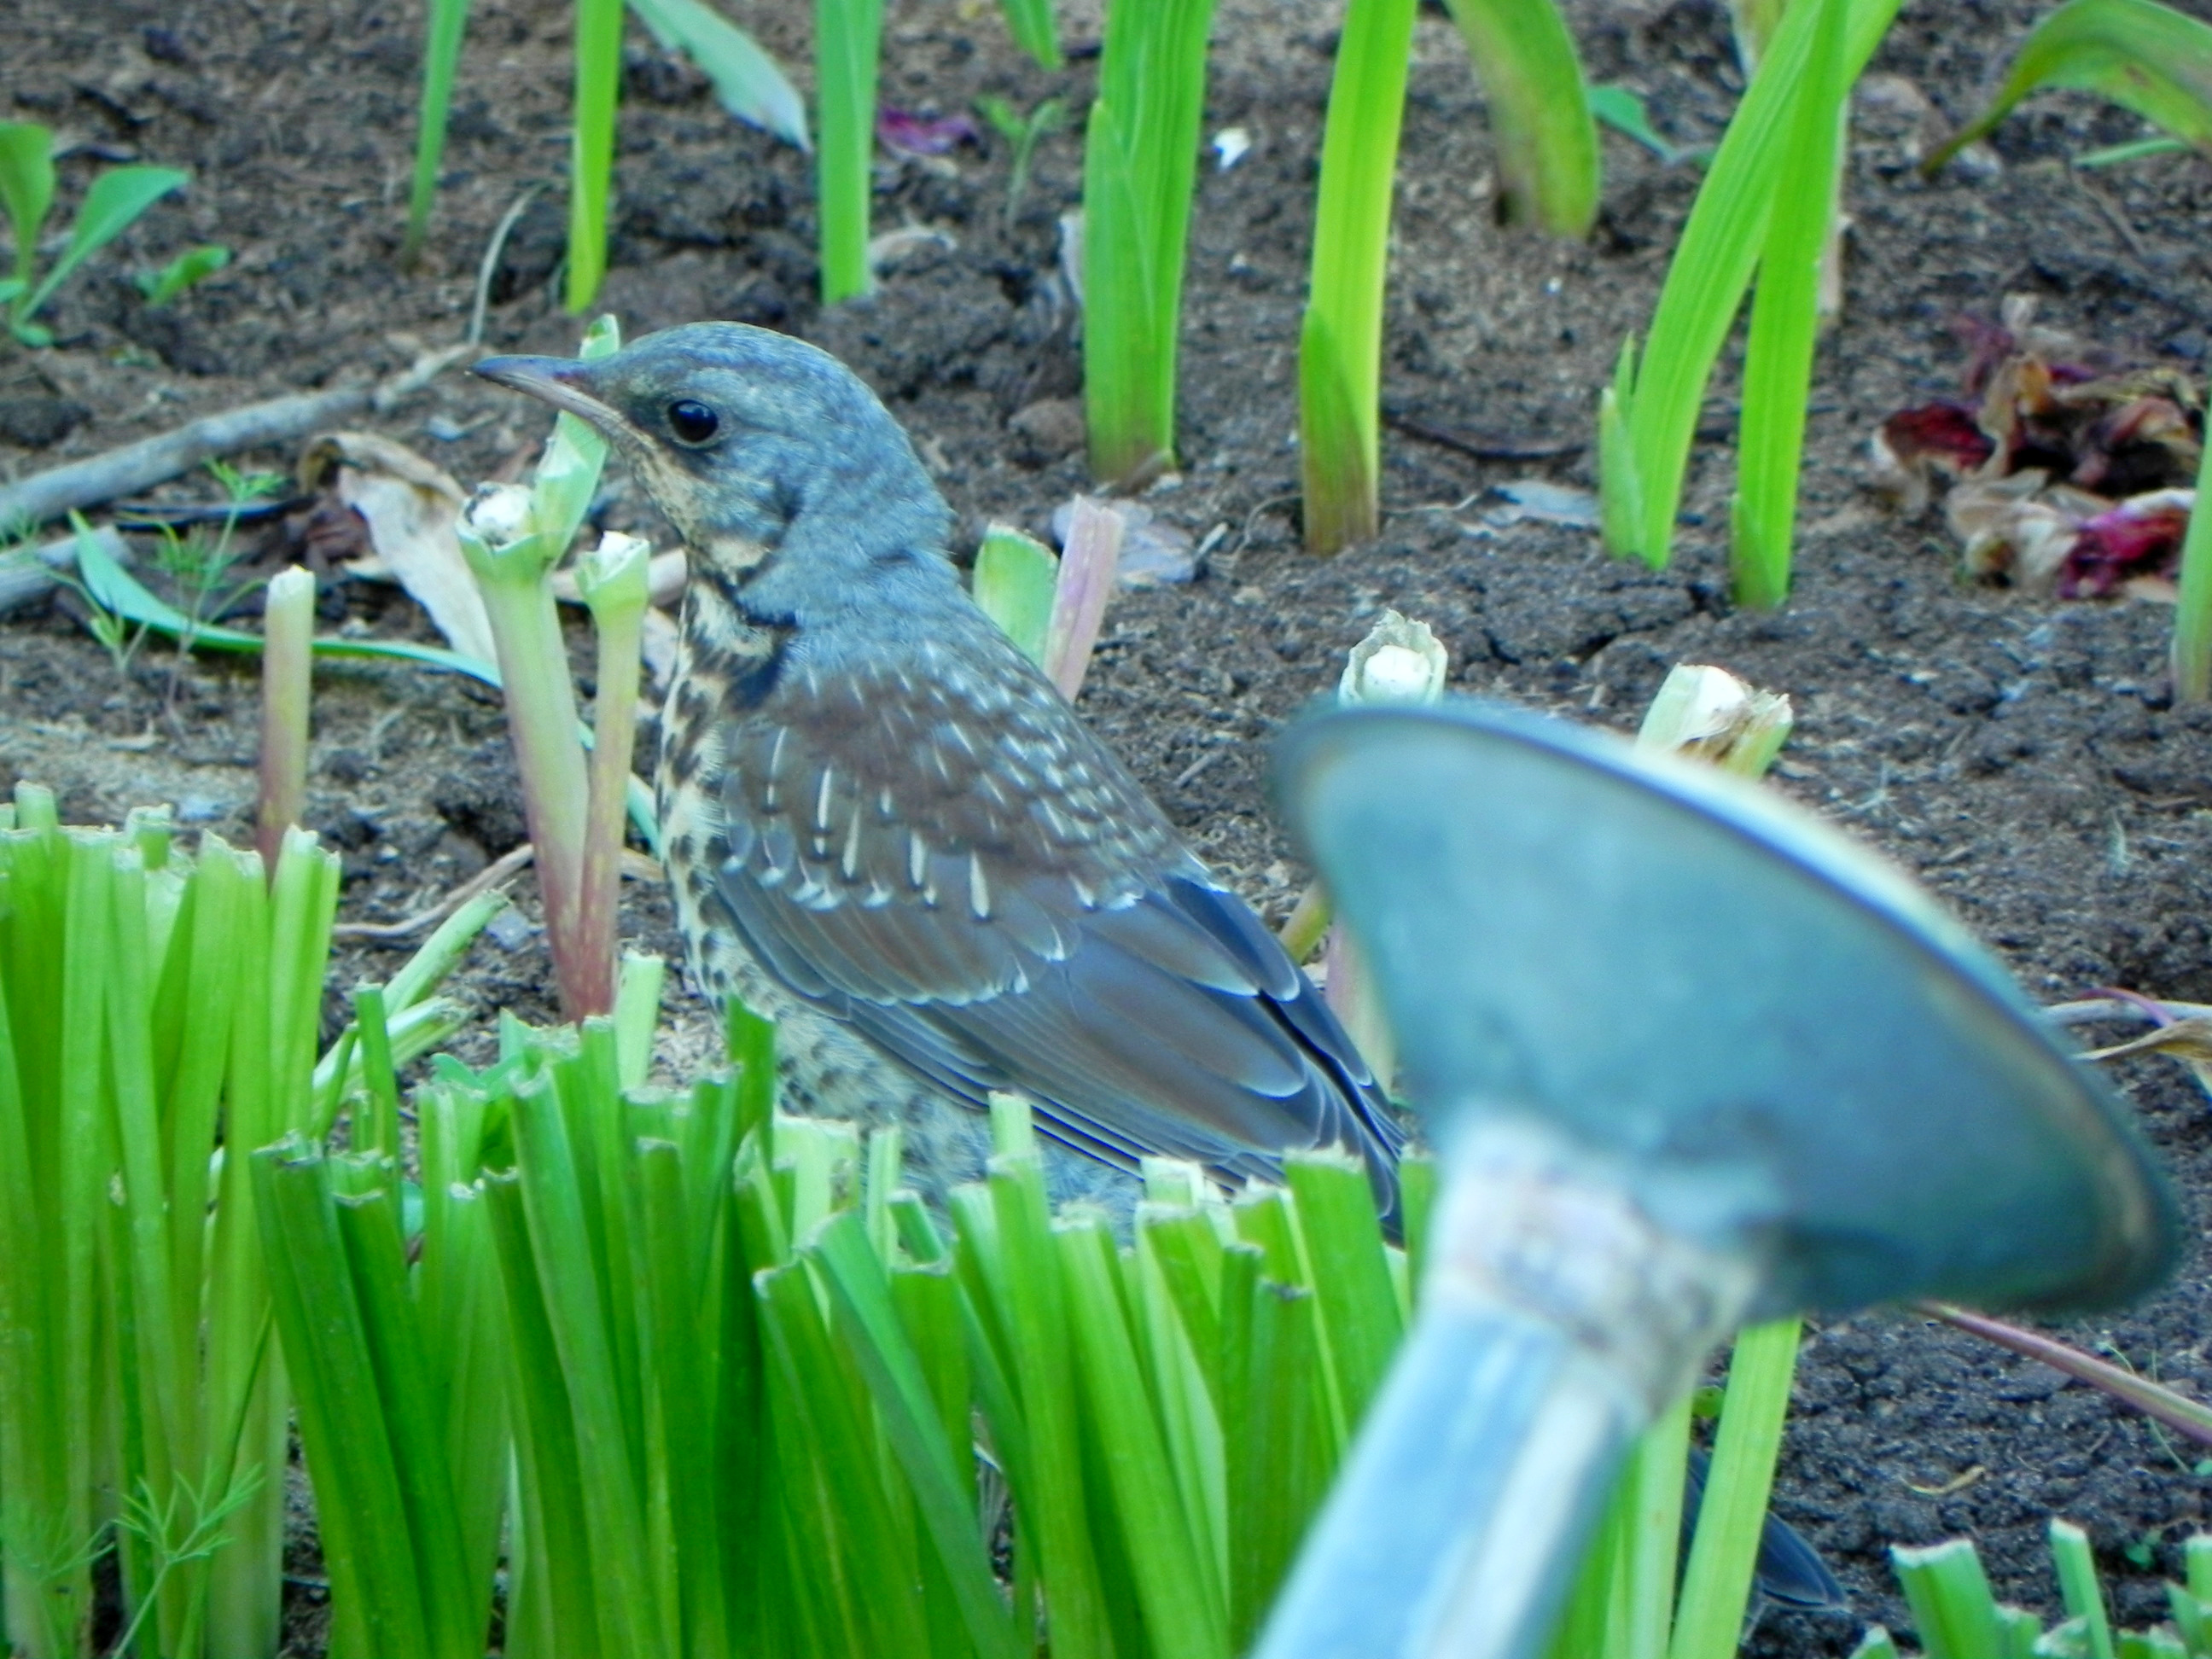
birds, animals, nature, vegetation, beak, bird, grass family, plant, grass, wildlife, wing